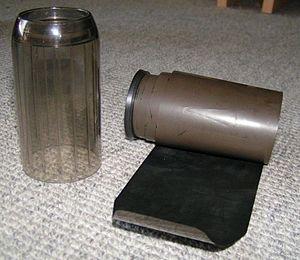
Cette page contient une liste de produits développés par la compagnie IBM et décrits dans Wikipédia en langue française.